Regenstein Library

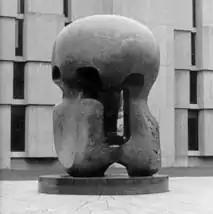
The Regenstein Library was constructed on the former site of Alonzo Stagg Field where the first controlled, self-sustaining, nuclear chain reaction took place on December 2, 1942. Henry Moore's bronze sculpture "Nuclear Energy" commemorates the event.

The building has five floors above ground and two basements. Each floor has a large reading room in the center with desks, group study rooms, lockers and shelved reference works. The reading rooms on floors two and three are connected by a small atrium. The reading rooms are separated from the stacks, located on the west side of the building, so that the stacks can be maintained at lower temperatures, which are more amicable to book conservation. Two hundred and twenty faculty studies line the east side of the building.